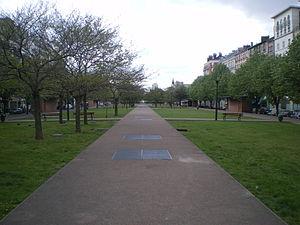
Allée de l'espace vert au dessus du tunnel du Landy. Elle est parsemée de grilles d'aération du tunnel sous-jacent.
Le tunnel du Landy, est un tunnel autoroutier d'une longueur de 1 357 mètres, situé sur l’autoroute A1 entre la Porte de la Chapelle et le Stade de France à Saint-Denis, dans le département de la Seine-Saint-Denis. Avec une moyenne de 220 000 véhicules qui l’empruntent chaque jour, dont 17 000 poids lourds, c’est l’un des tunnels les plus fréquentés d’Europe.